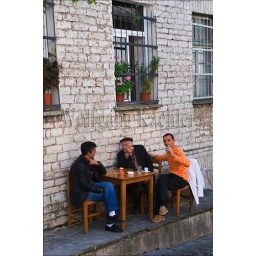
Albania, gjirokastra, street scene, men sitting in sidewalk cafe